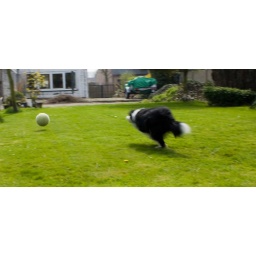
Unfortunatelly this was hand shot in a hurry, got the ball flying but is to blurry, a pitty